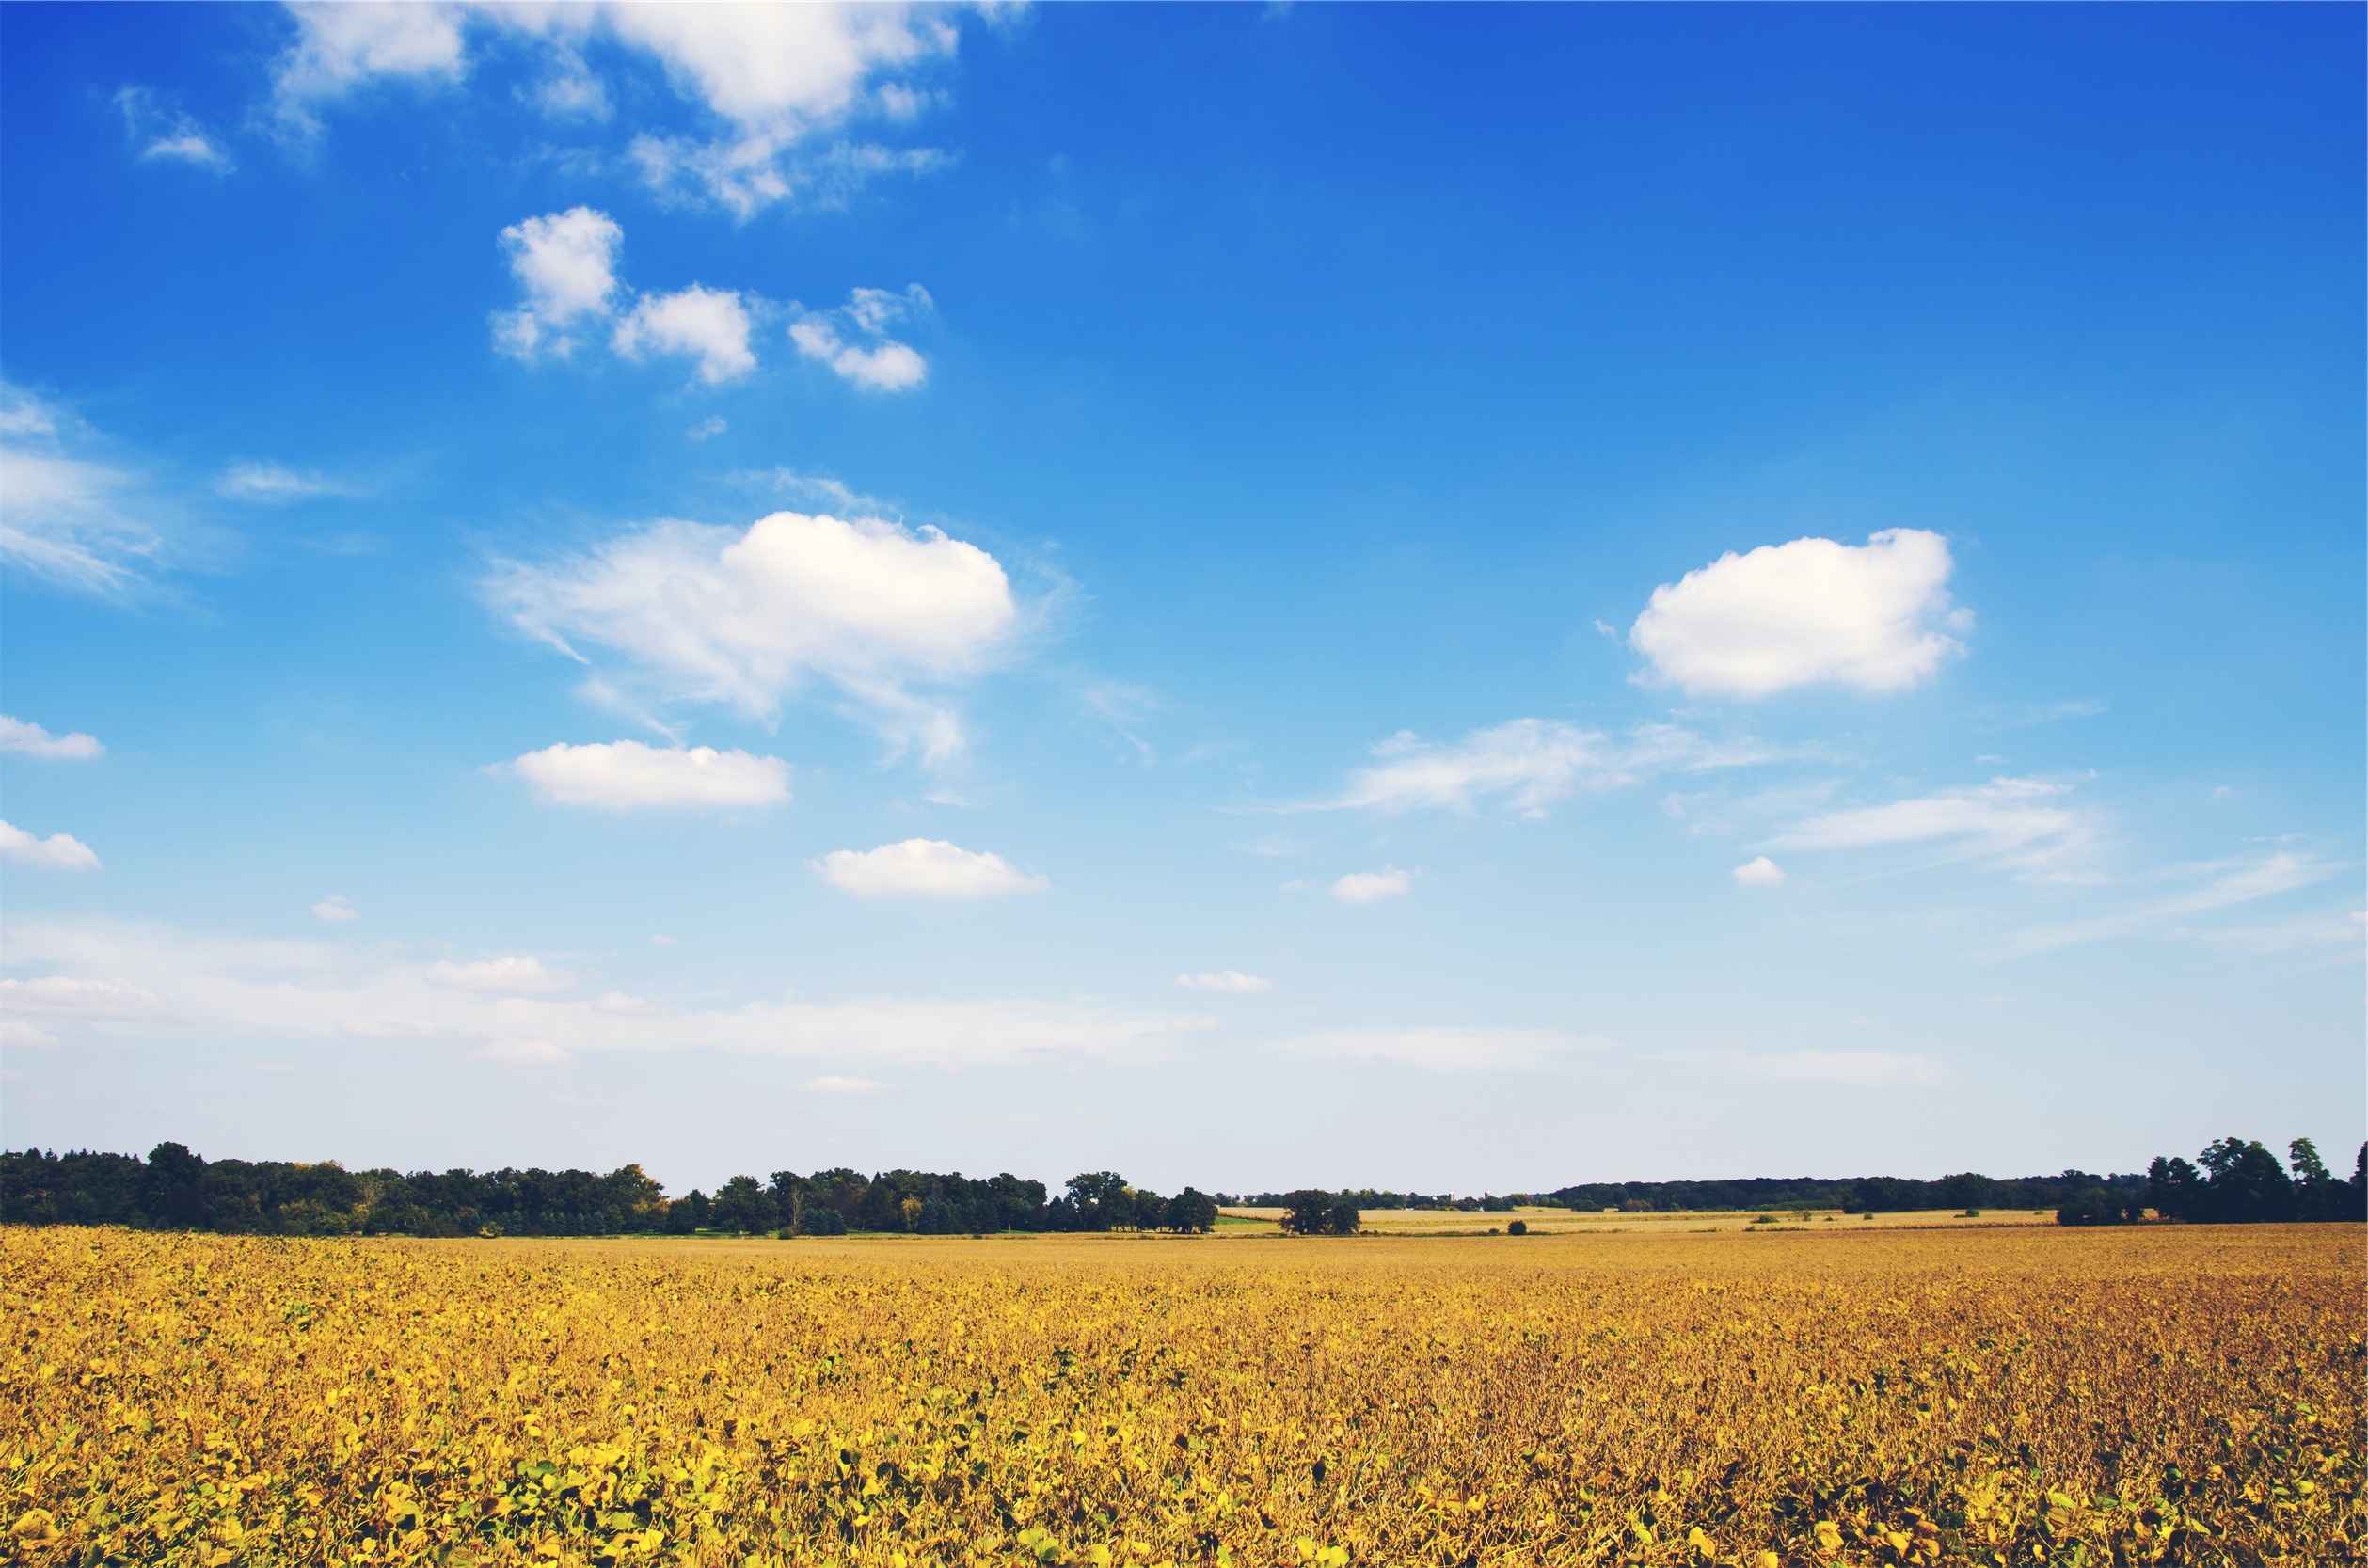
landscape, nature, grass, horizon, cloud, plant, sky, field, meadow, prairie, sunlight, morning, flower, country, rural, food, produce, vegetable, crop, blue, agriculture, savanna, plain, rapeseed, trees, clouds, fields, grassland, canola, ecosystem, brassica, steppe, rural area, flowering plant, grass family, land plant, mustard plant